Oscar Braynon

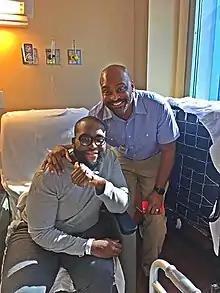
Then-incoming Senate Democratic Party leader Oscar Braynon of Miami Gardens visits West Park Democratic Party State Rep. Shevrin Jones, left, on Nov. 4 while Jones was still in a Broward County rehabilitation center after recovering from emergency spinal surgery

When the state's legislative districts were redrawn in 2012, Braynon was moved into the 36th District, where he opted to run for re-election. He was unopposed in both the primary and the general elections, and won his second term entirely uncontested.